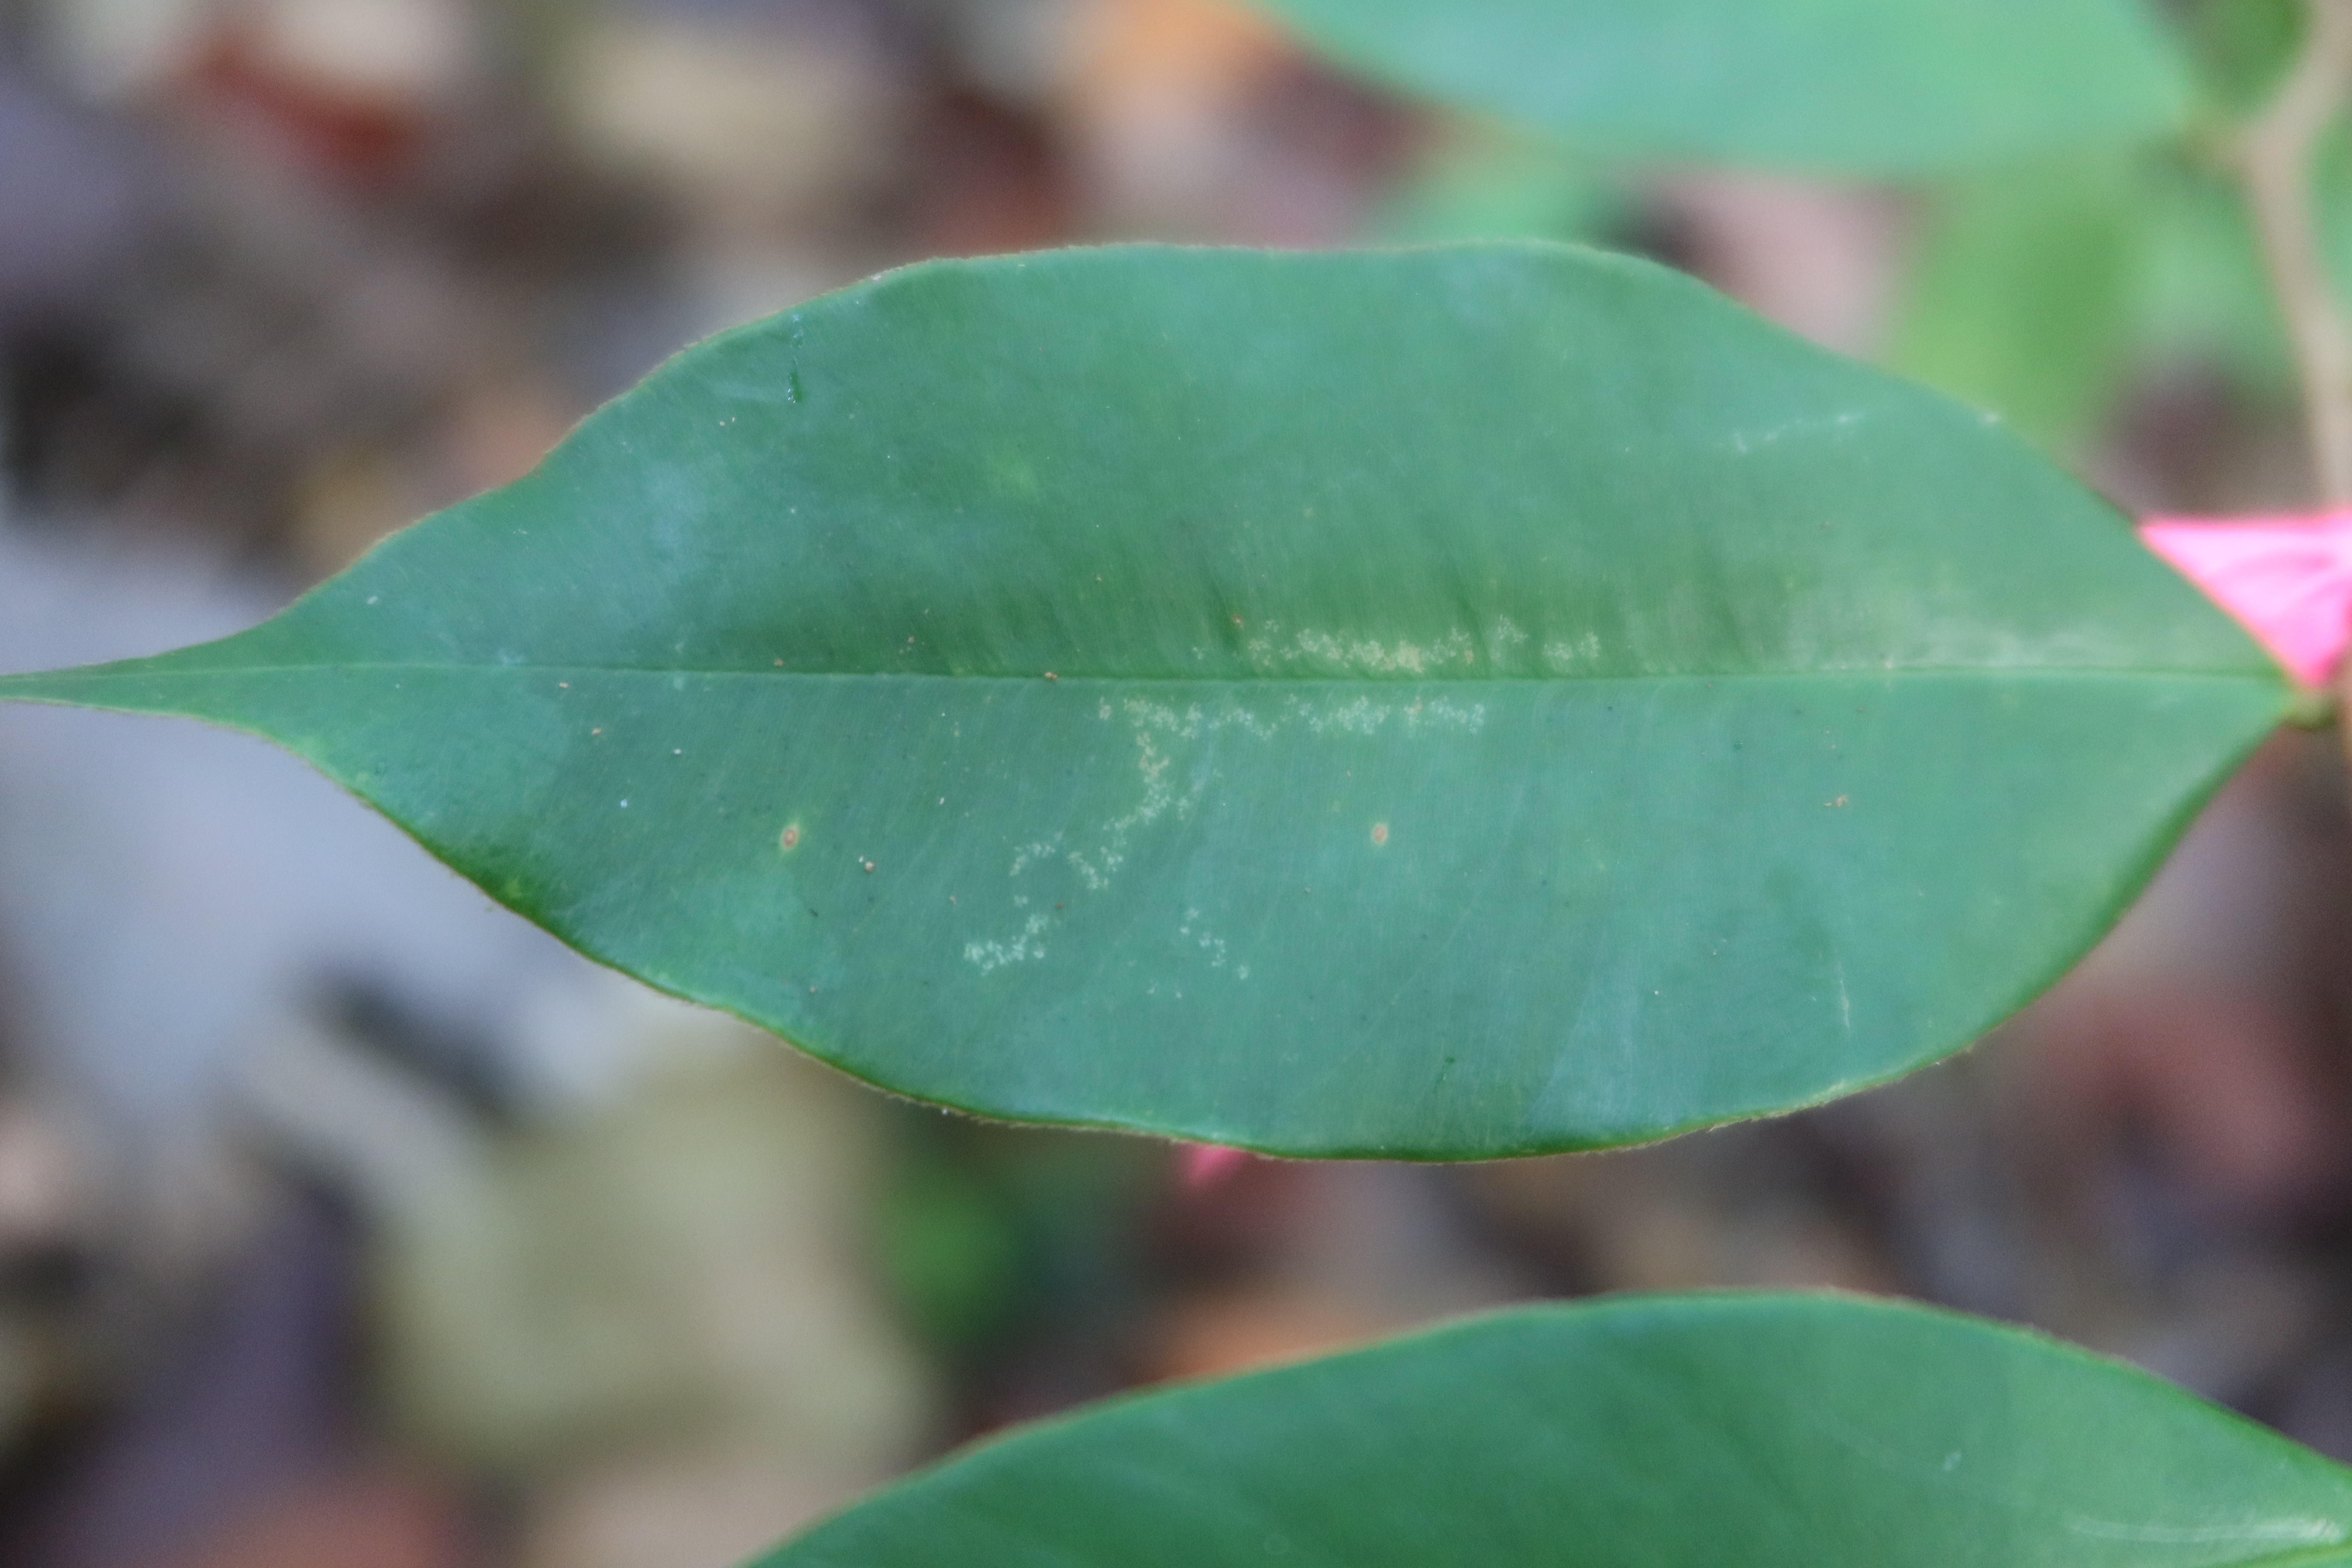
Label: Downy mildew